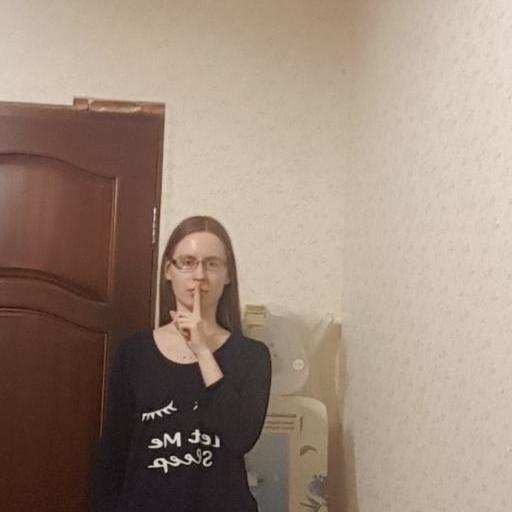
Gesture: mute